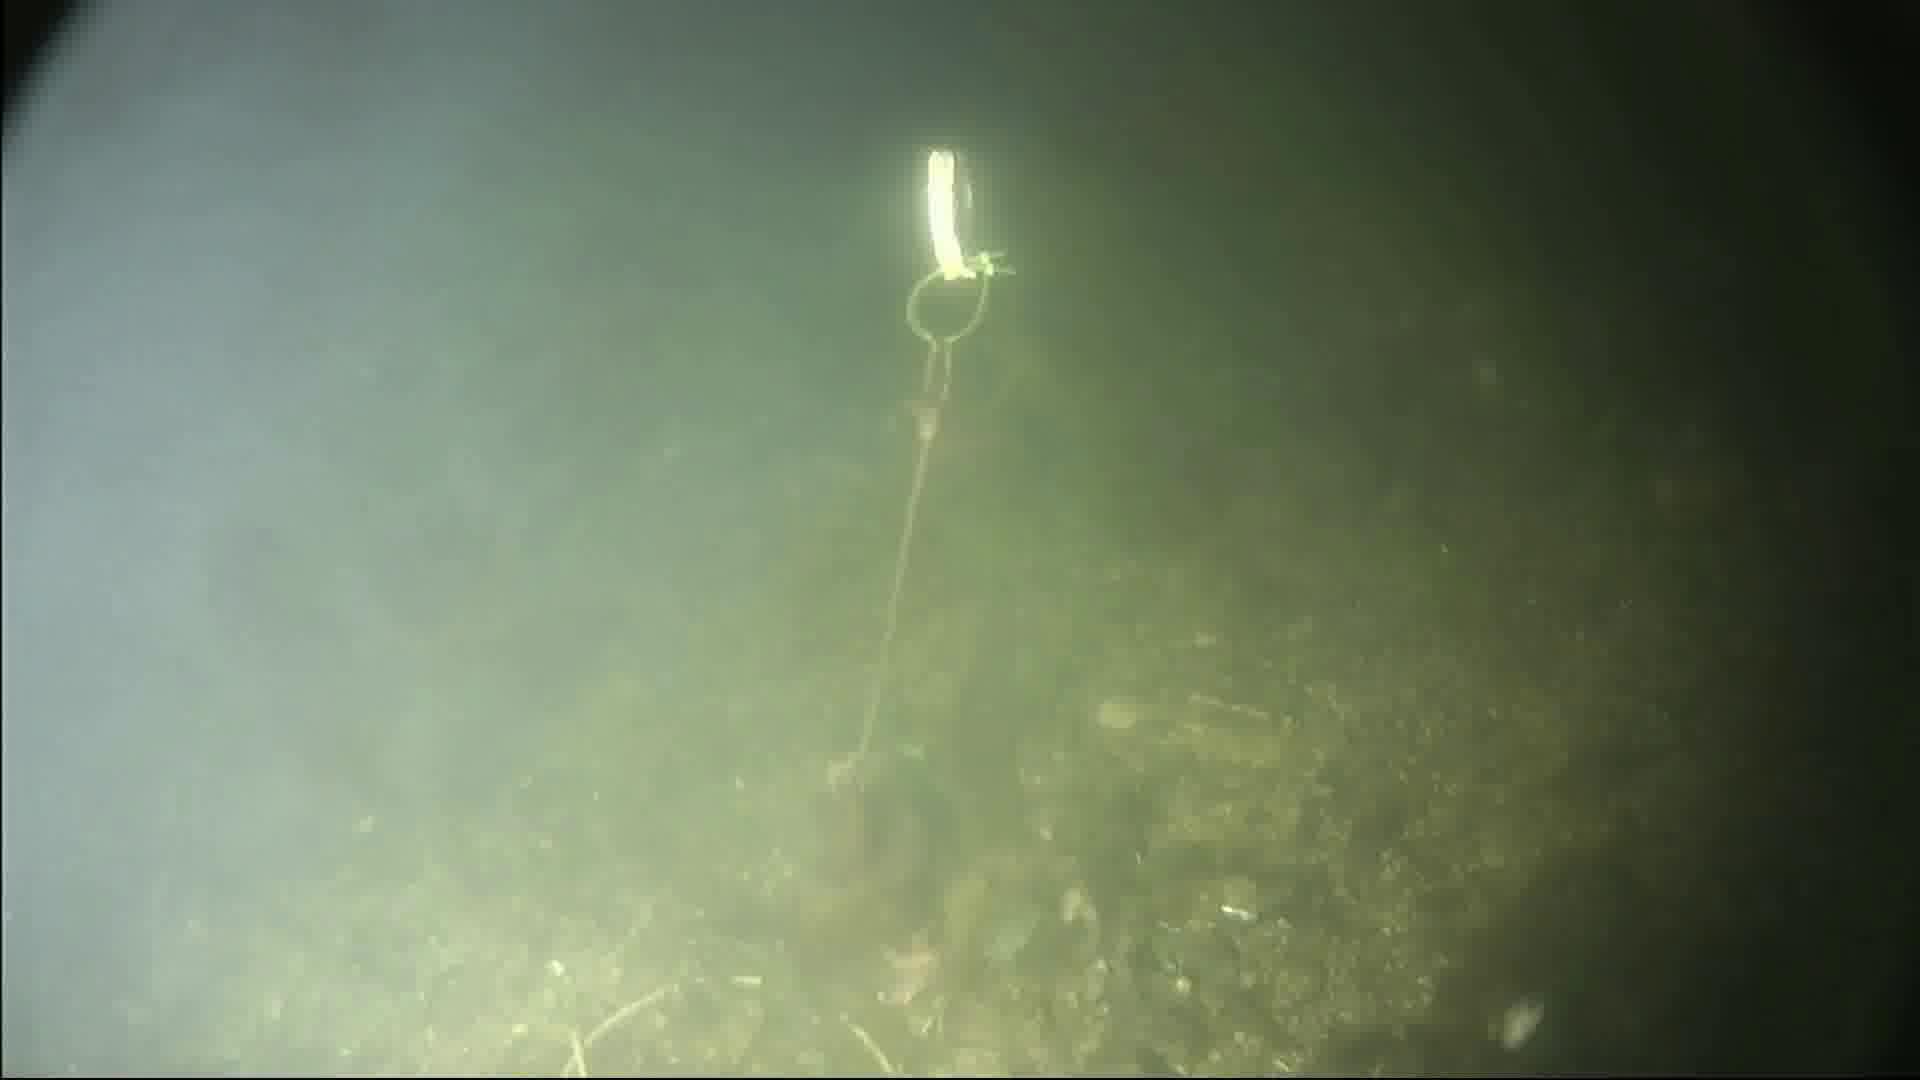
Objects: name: starfish
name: crab